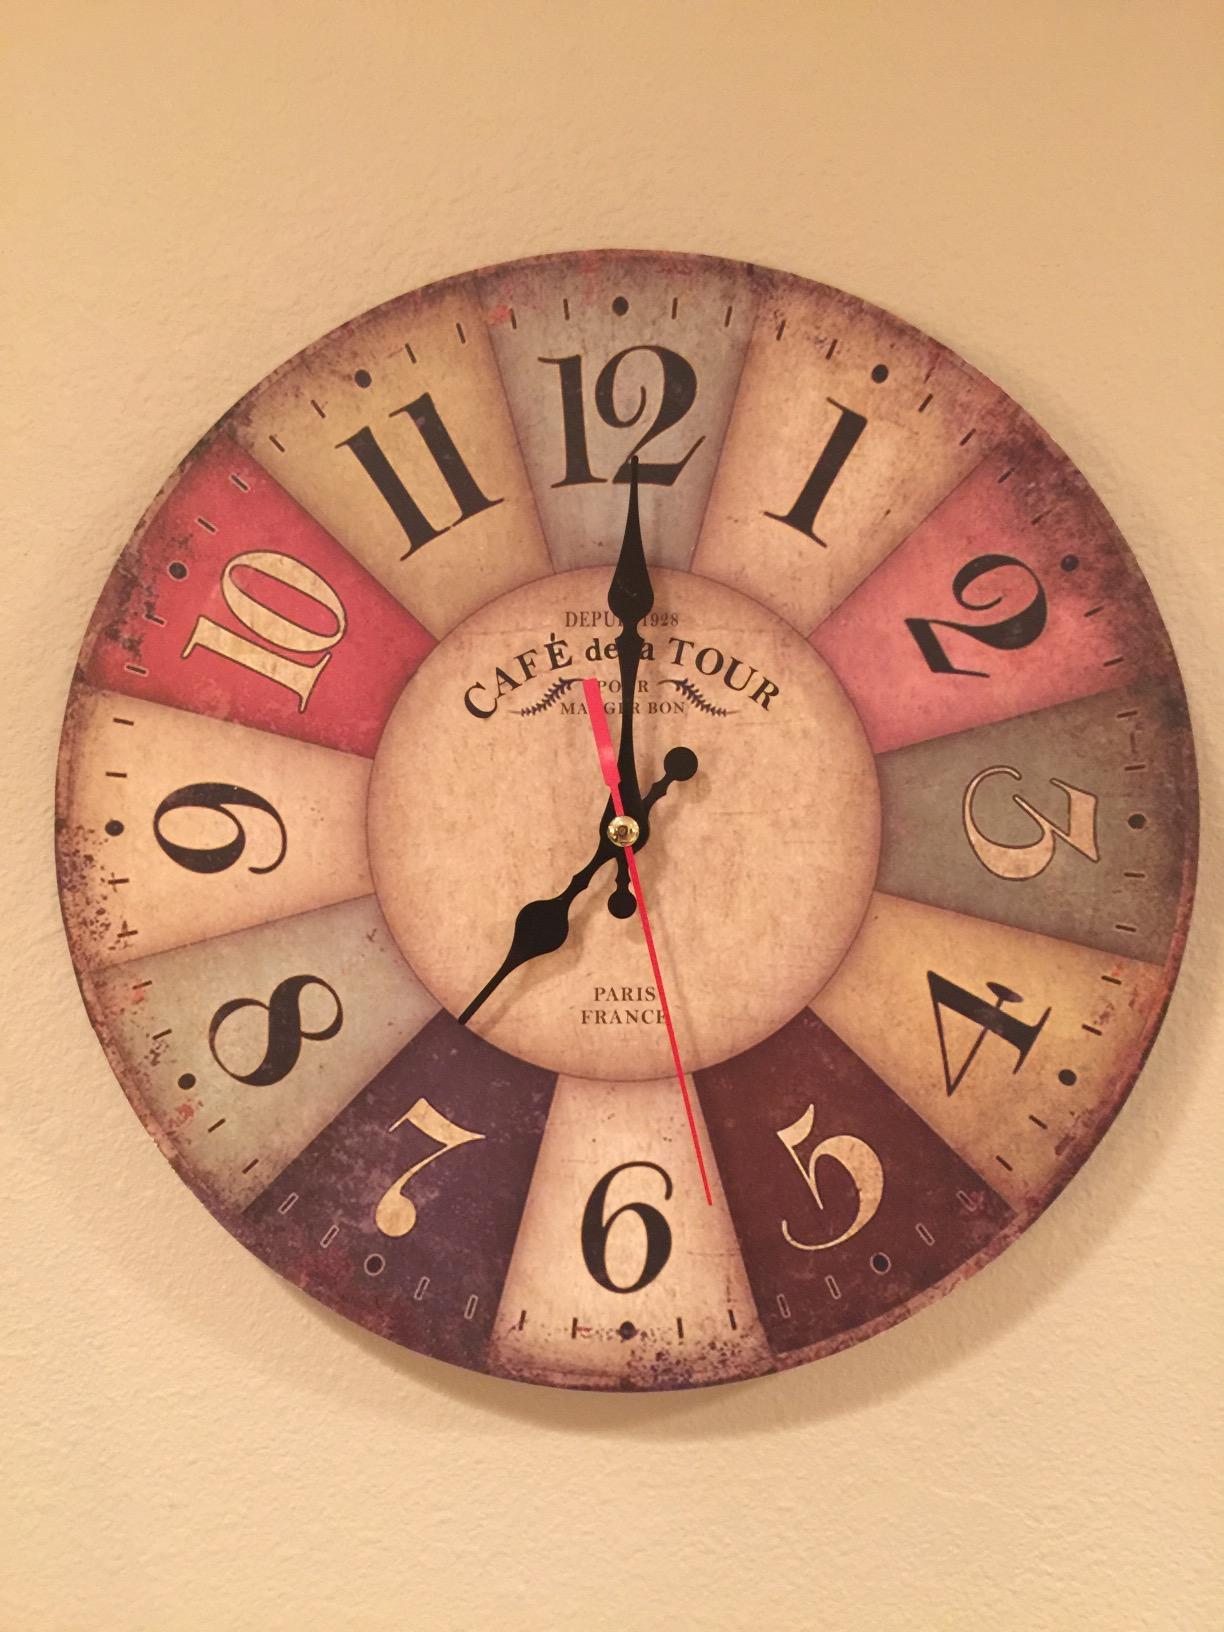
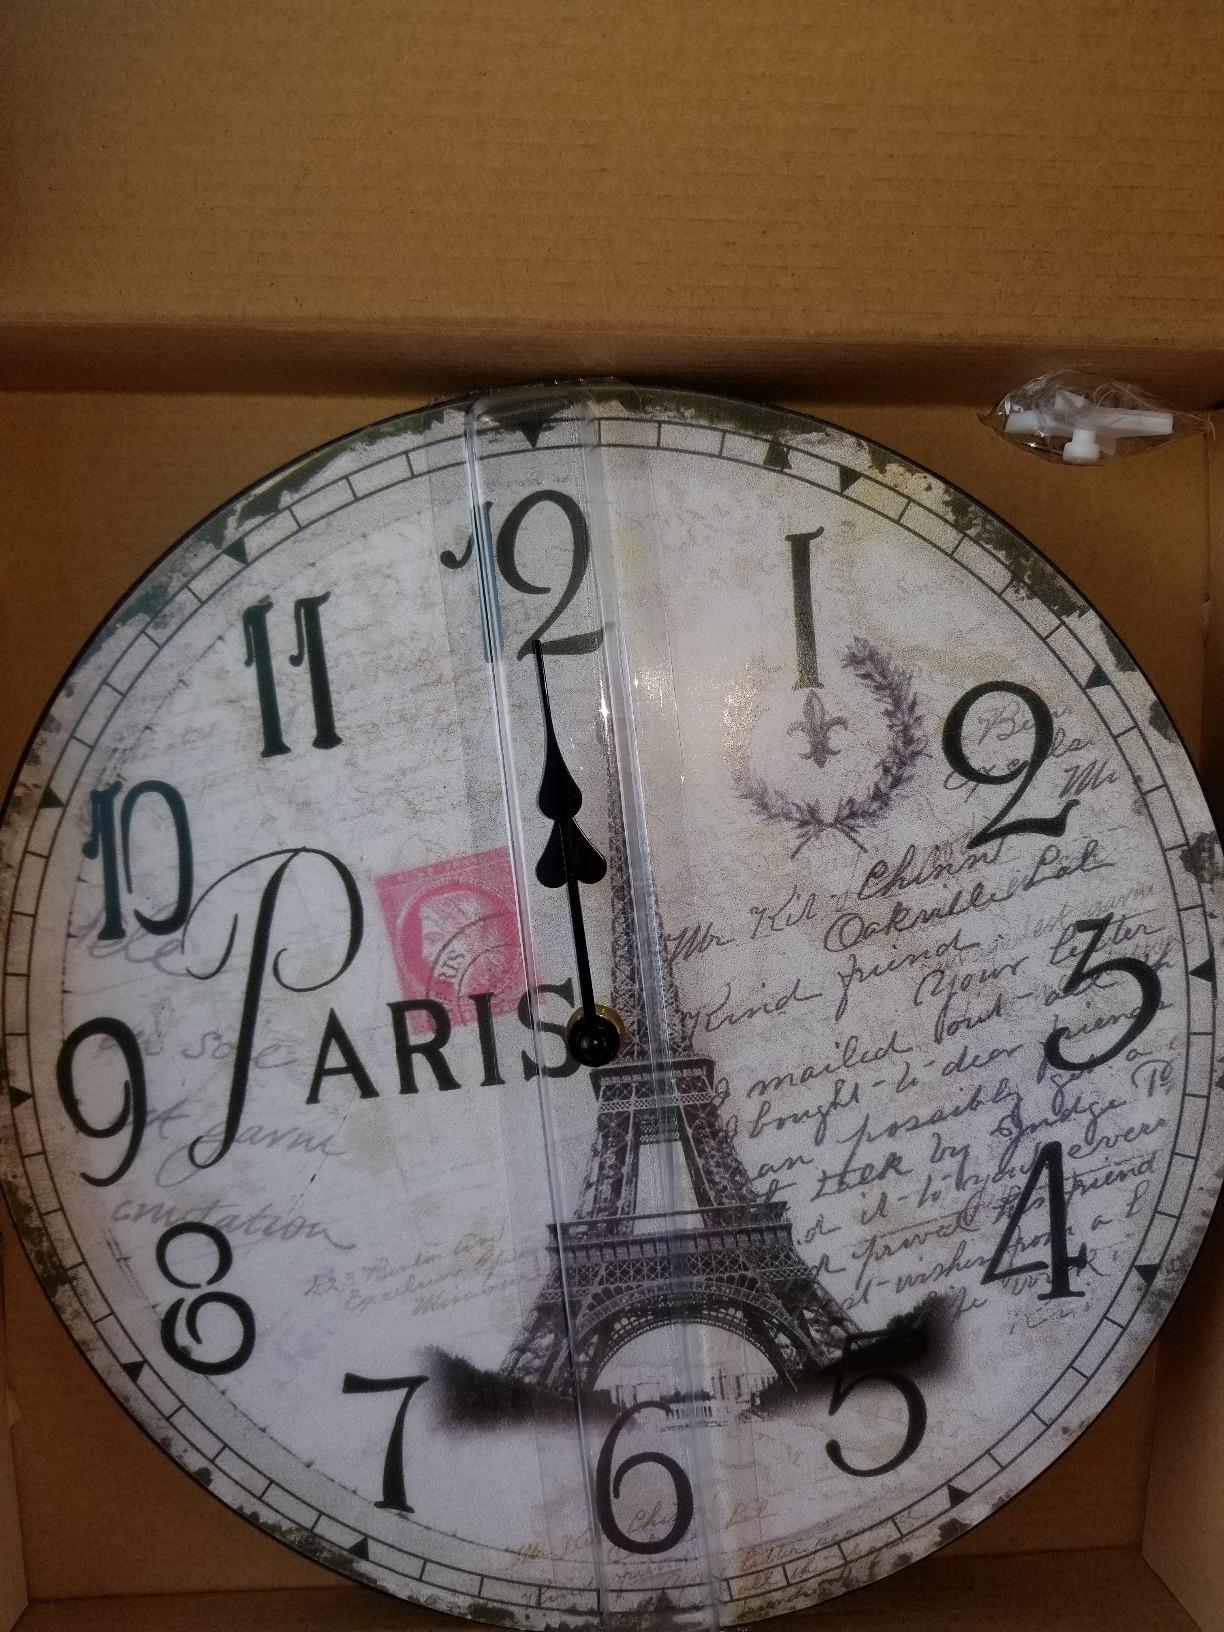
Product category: clock
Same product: no